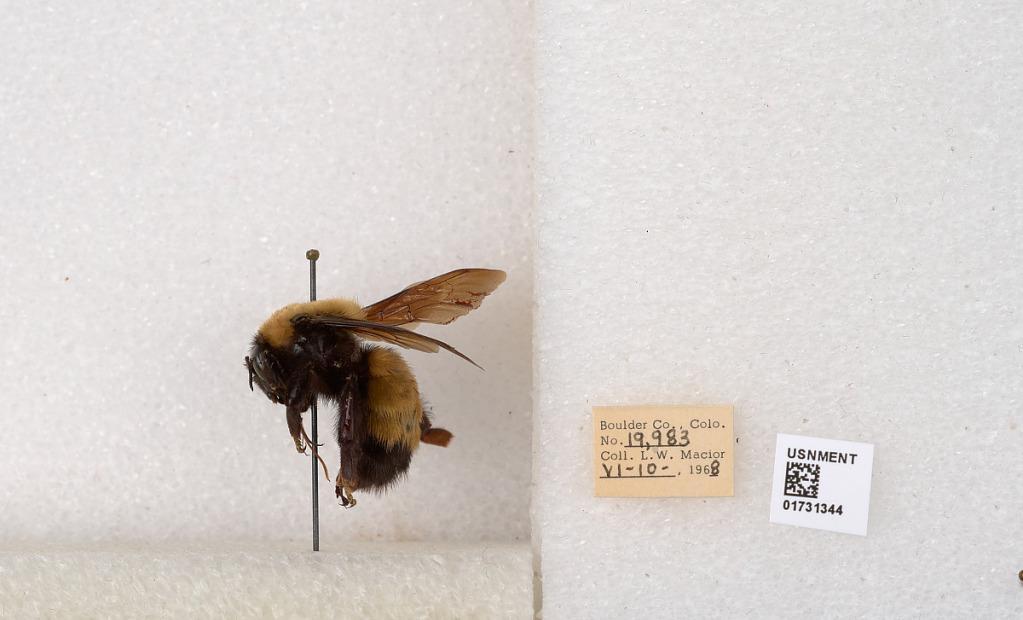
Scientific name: Bombus (Bombus) nevadensis Cresson